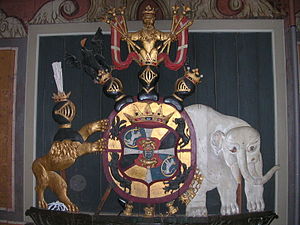
Danneskiold
Danneskiold-Laurvigs våben i kirken i Larvik
Danneskiold er navnet på tre danske højadelige slægter. Navnet Danneskiold blev givet til forskellige tiders efterkommere af kongerne Frederik III's og Christian V's uægte sønner. Efterkommerne har fået navn af Danneskiold-Løvendal, Danneskiold-Laurvig og Danneskiold-Samsøe.